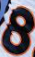
Number: 8